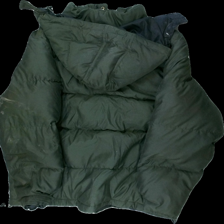
View: back
Type: Jacket
Category: Men
Brand: Not in the list
Brand text on label: Phelix
Colors: Green
Material: 82% polyester, 18% nylon
Pattern: Checkered print
Cut: Regular
Size: XXL
Season: All
Price range: 100-150
Recommended usage: Reuse